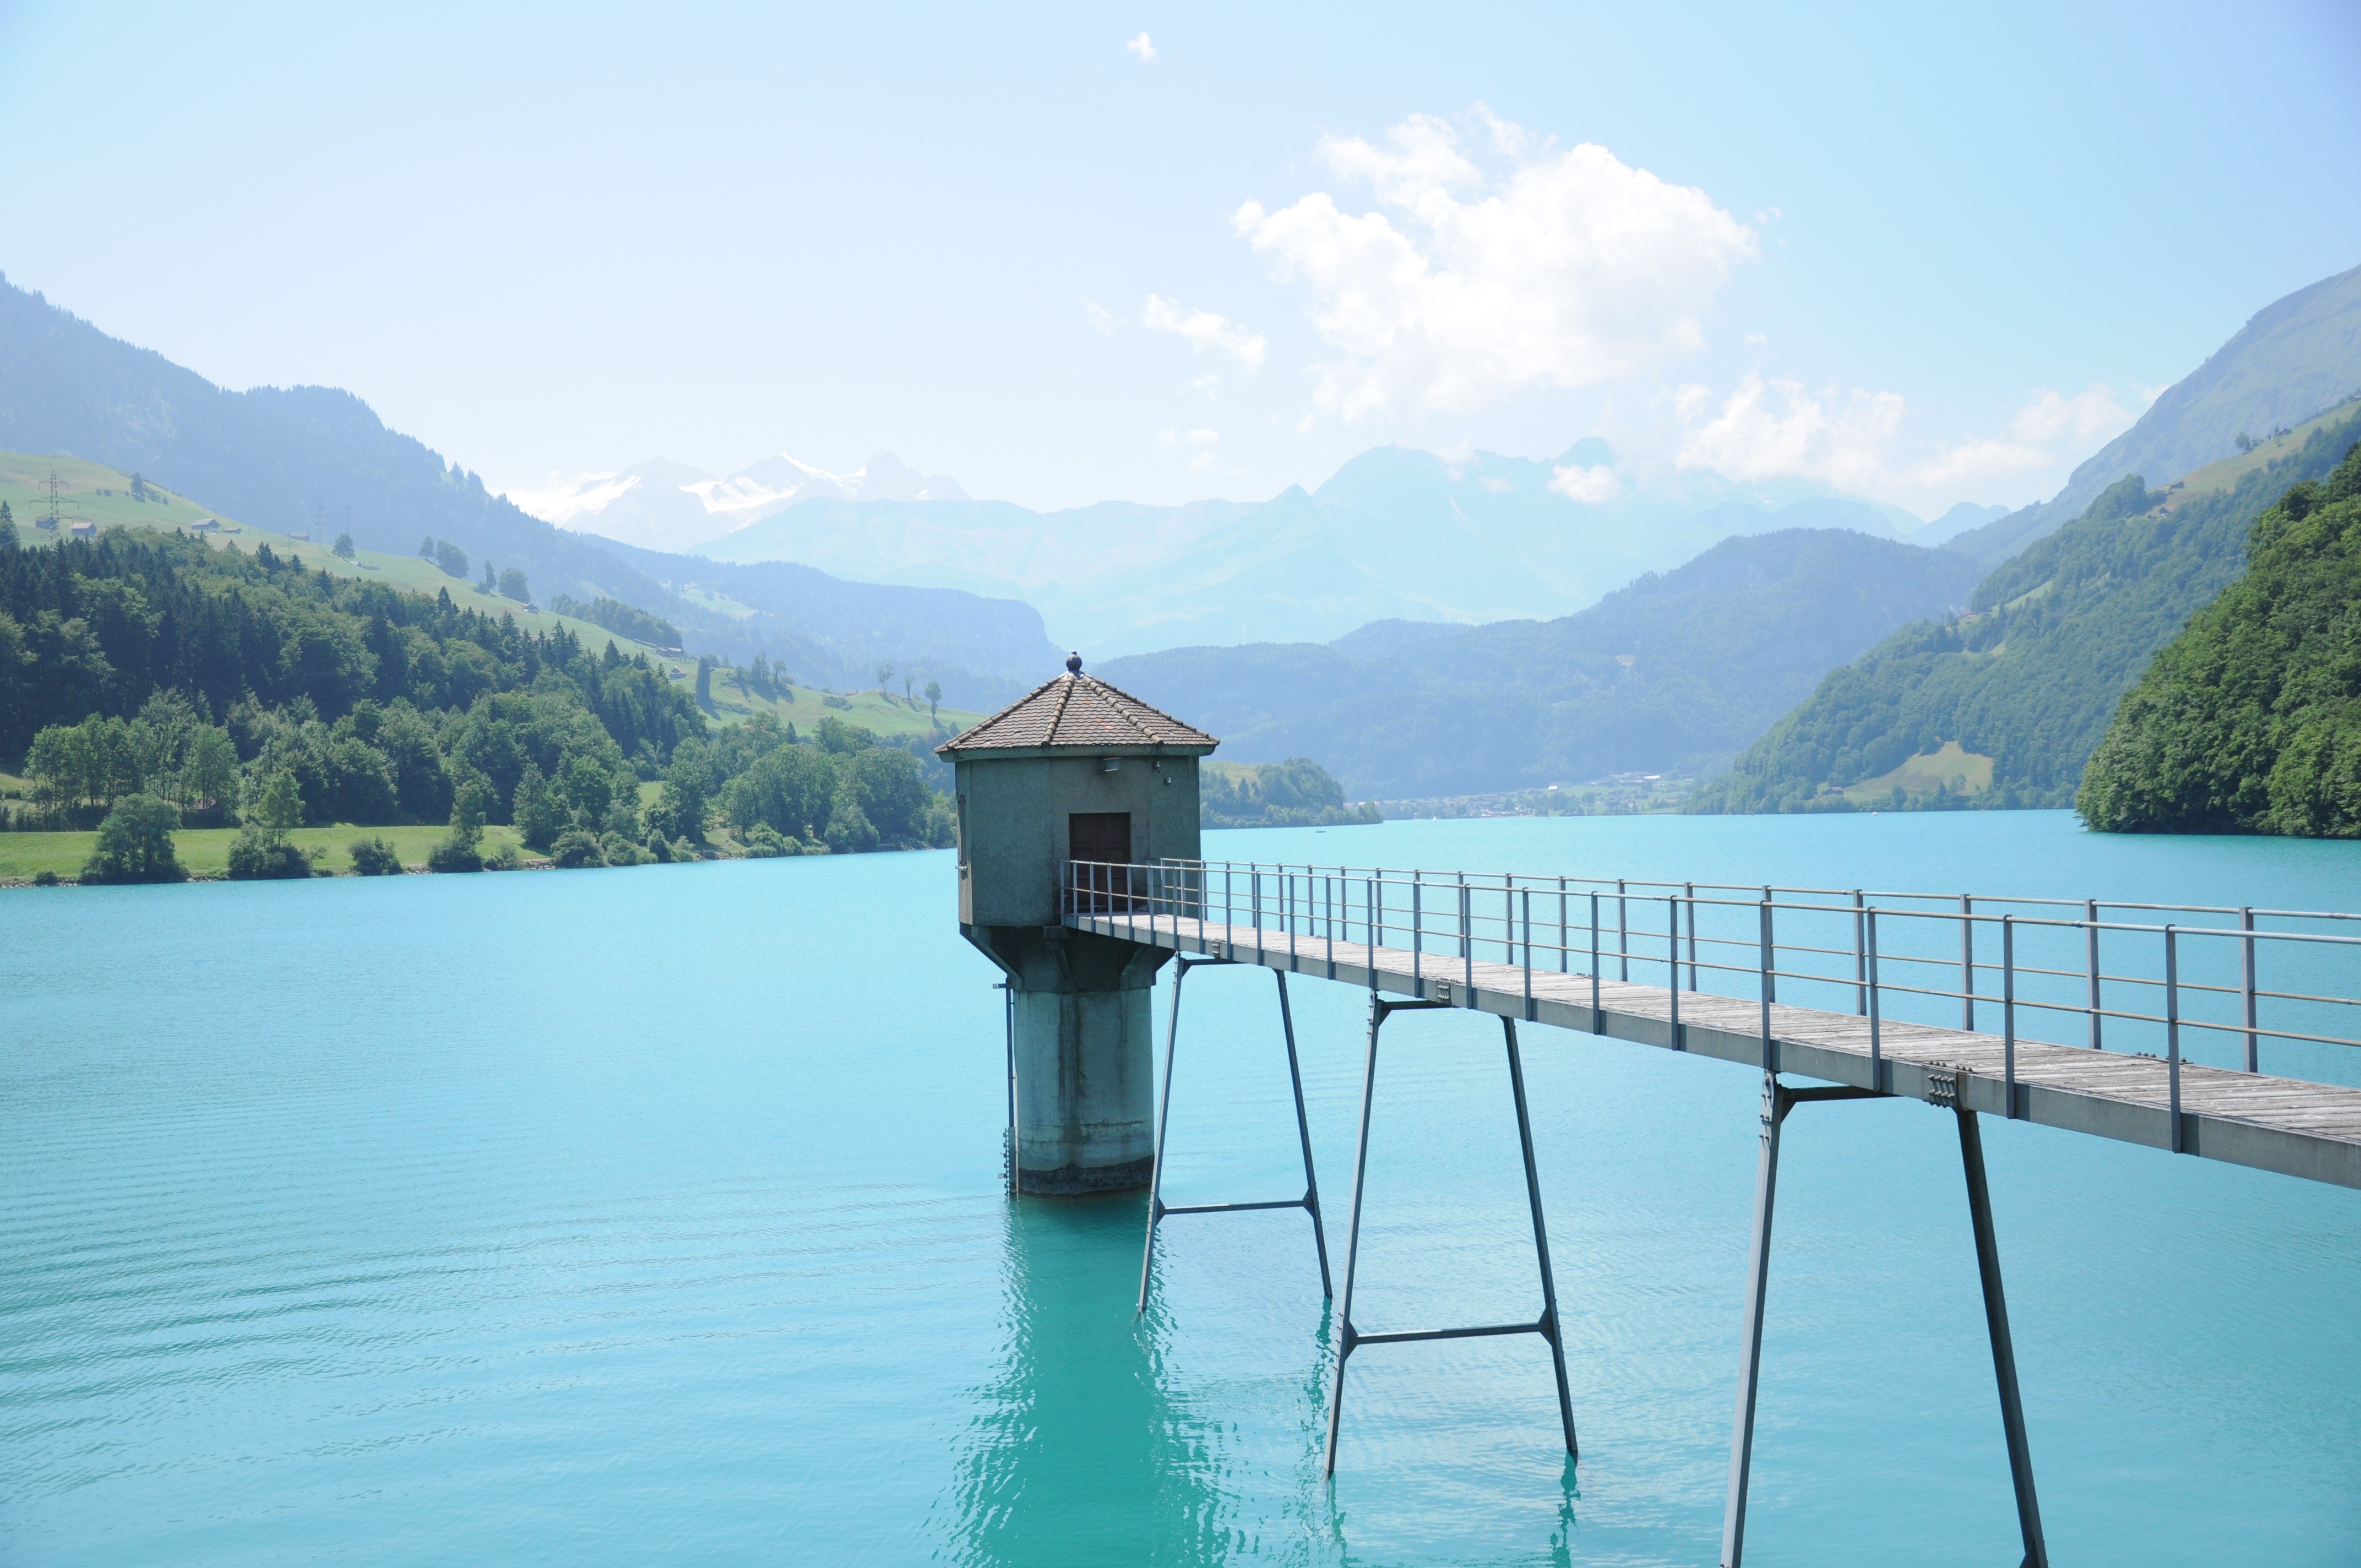
landscape, nature, mountain, lake, mountain range, summer, vacation, bay, fjord, reservoir, infrastructure, switzerland, loch, nonbuilding structure, lake lungern